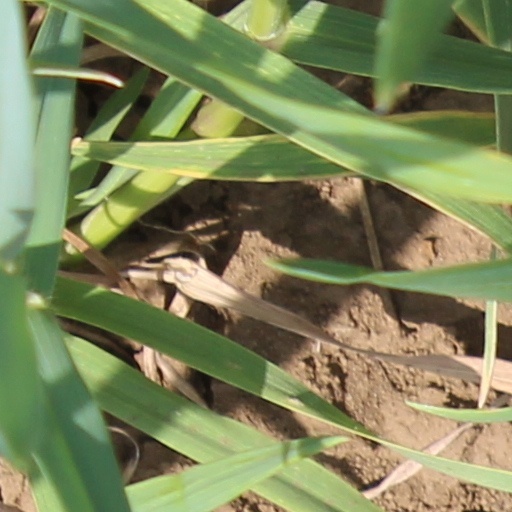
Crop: wheat